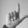
ASL letter: L